Frank McLardy

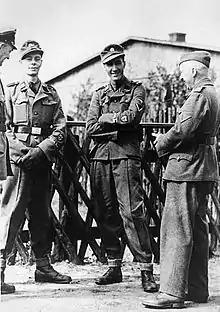
Two early members of the BFC, "SS-Mann" Kenneth Berry and "Sturmmann" Alfred Minchin, with German officers, April 1944

McLardy was taken first to Stalag IIID/517S at Genshagen, south of Berlin. This was a "holiday" or Propaganda Camp established by the Germans in early 1943. Batches of prisoners from other camps were regularly sent there and offered special privileges in an attempt to undermine their loyalty.